Cat predation on wildlife

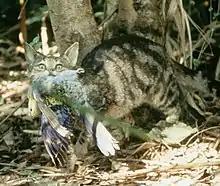
Cats kill billions of wild birds each year. This feral cat near Brisbane has caught a Pale-headed rosella.

Cat predation on wildlife is the result of the natural instincts and behavior of feral, stray, and owned house cats to hunt small prey, including wildlife. Some people view this as a desirable trait, such as in the case of barn cats and other cats kept for the intended purpose of pest control in rural settings; but scientific evidence does not support the popular use of cats to control urban rat populations, and ecologists oppose their use for this purpose because of the disproportionate harm they do to native wildlife. Recognized as both invasive species and predators, cats have been shown to cause significant ecological harm across various ecosystems.